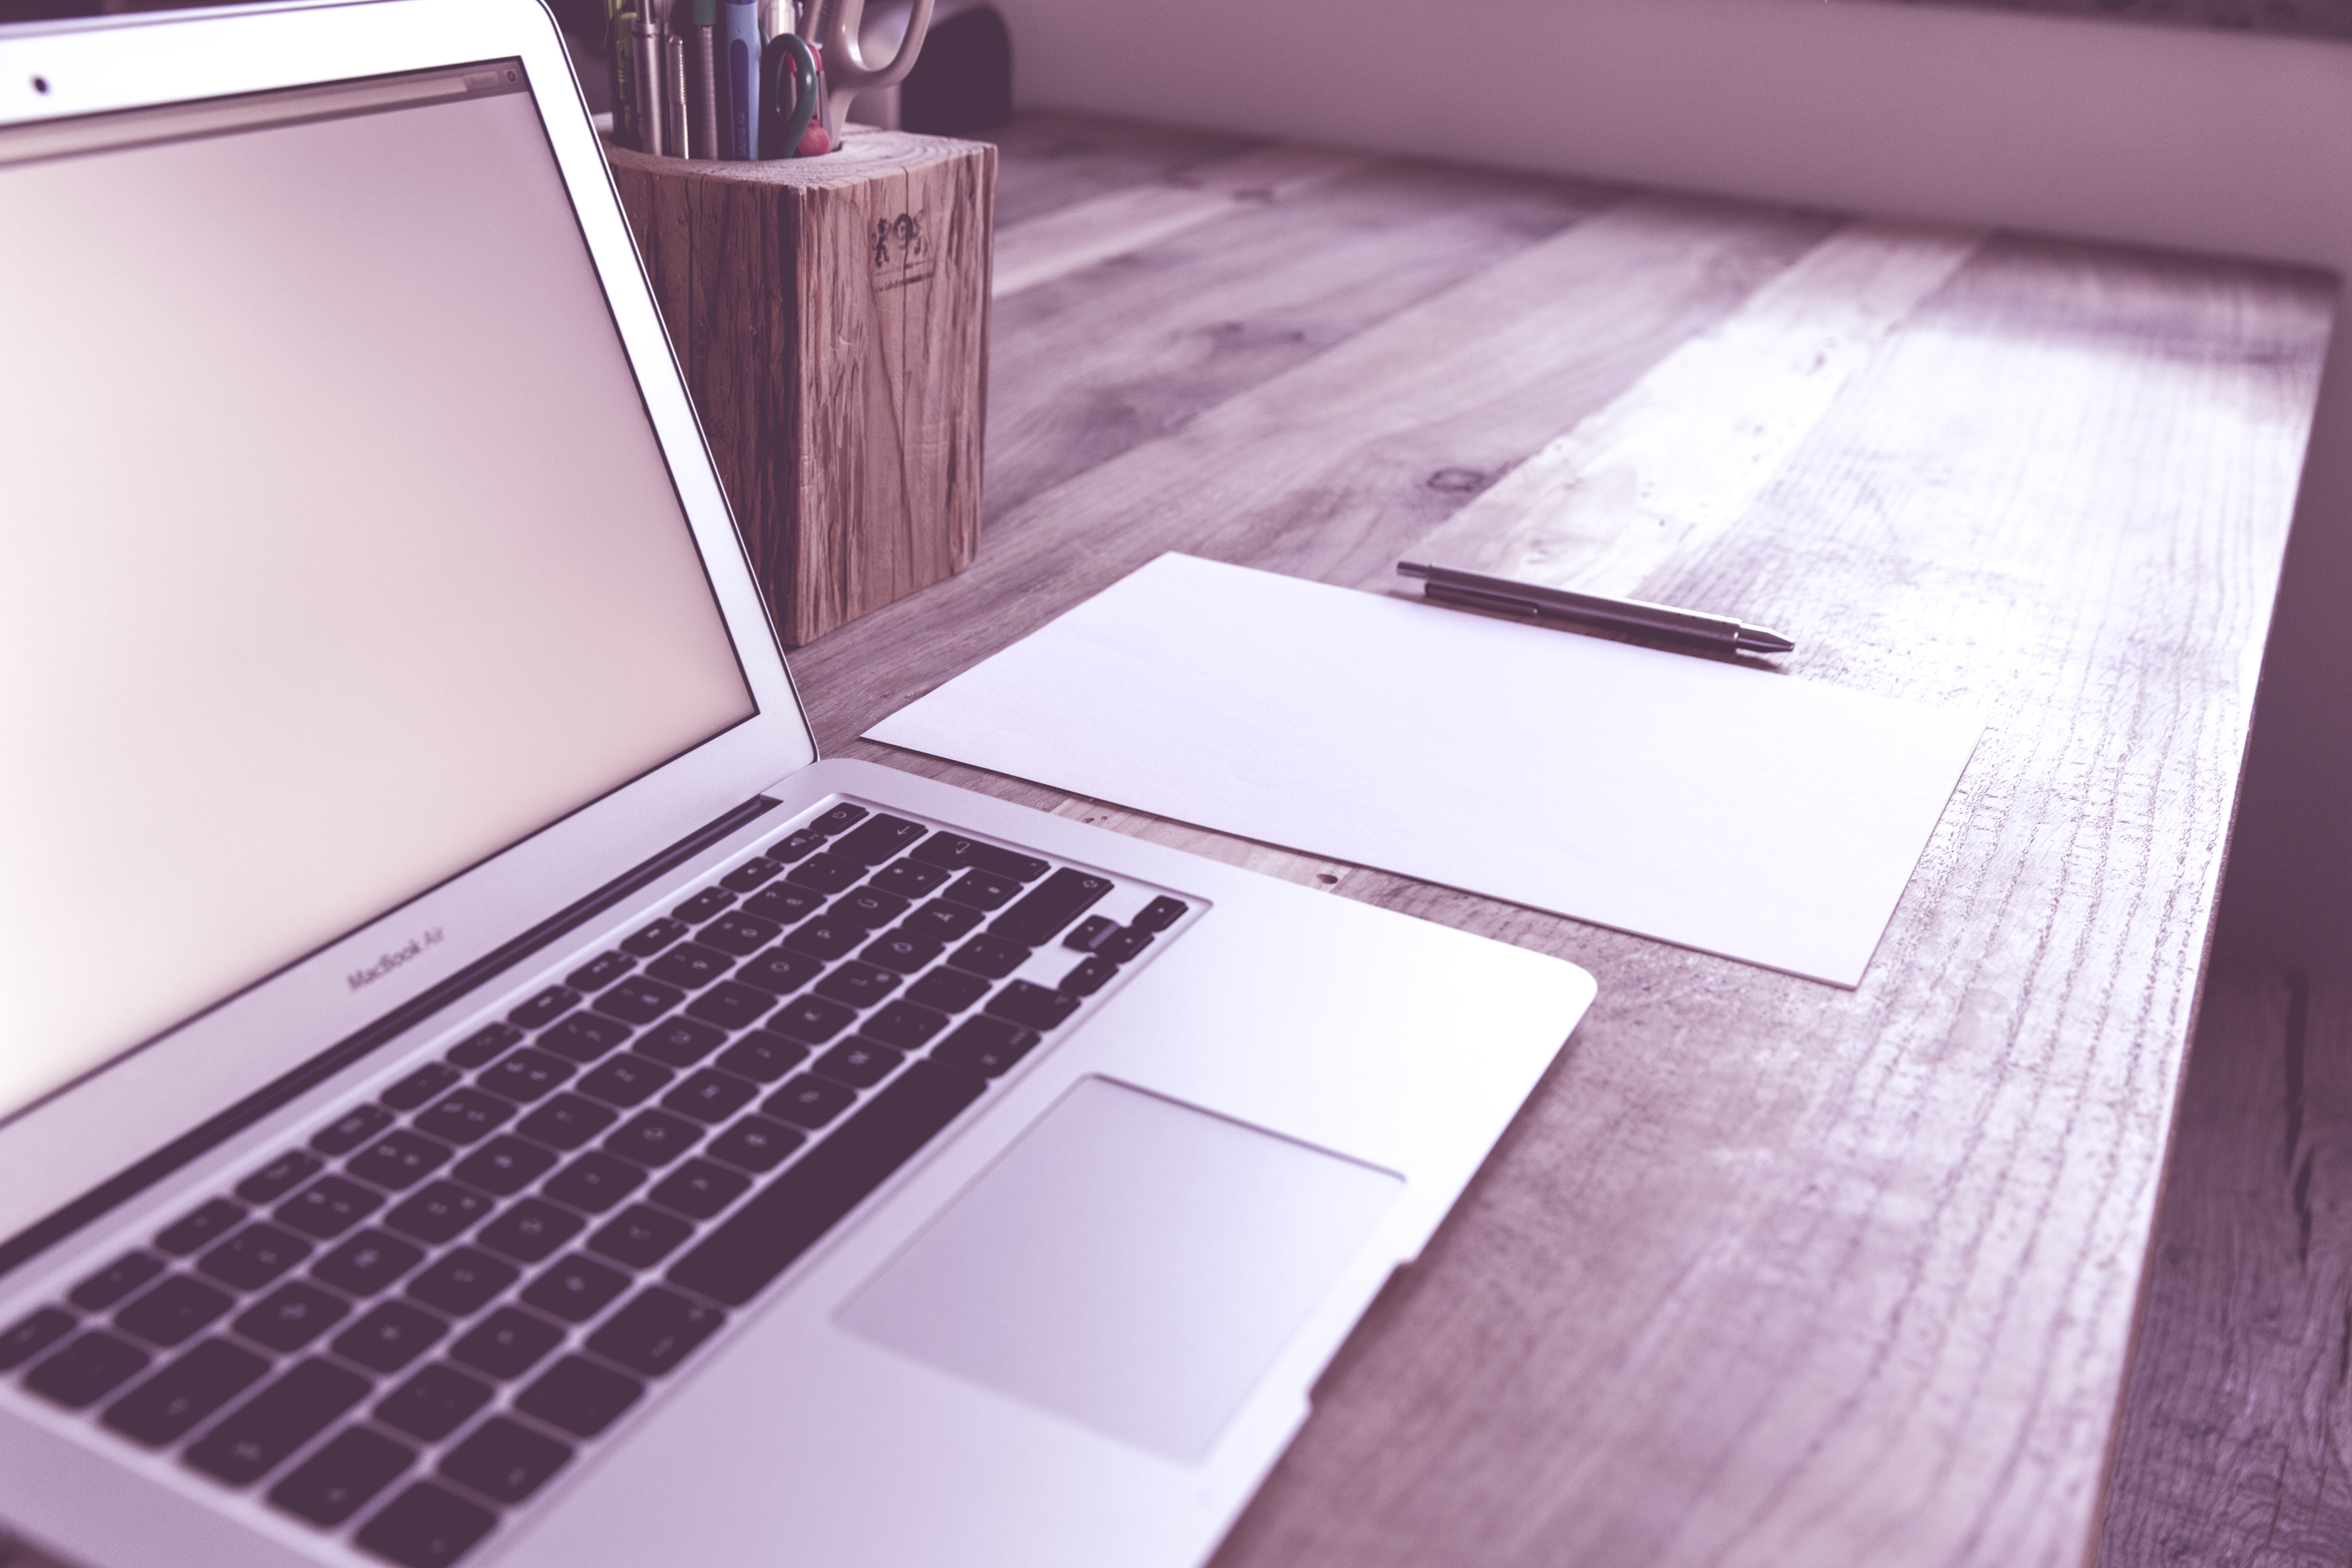
laptop, desk, notebook, computer, macbook, work, screen, table, wood, keyboard, technology, floor, pen, internet, color, office, furniture, room, paper, monitor, indoors, electronics, design, display, daylight, wooden, connection, wireless, flooring, coder, royalty free images